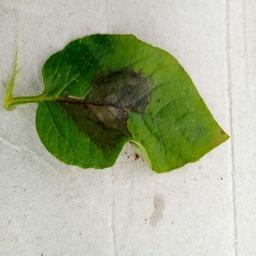
Etiqueta: Late Blight